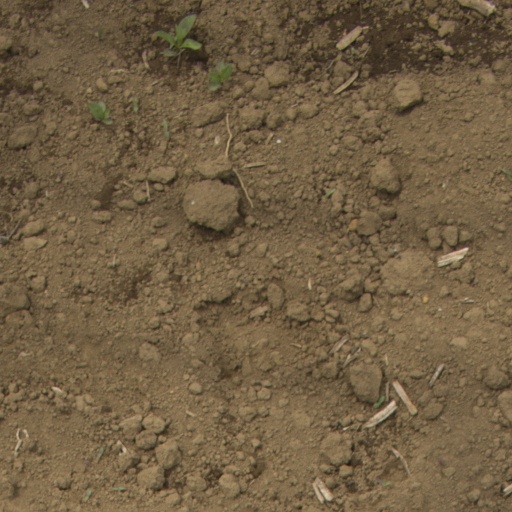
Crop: Jerusalem artichoke